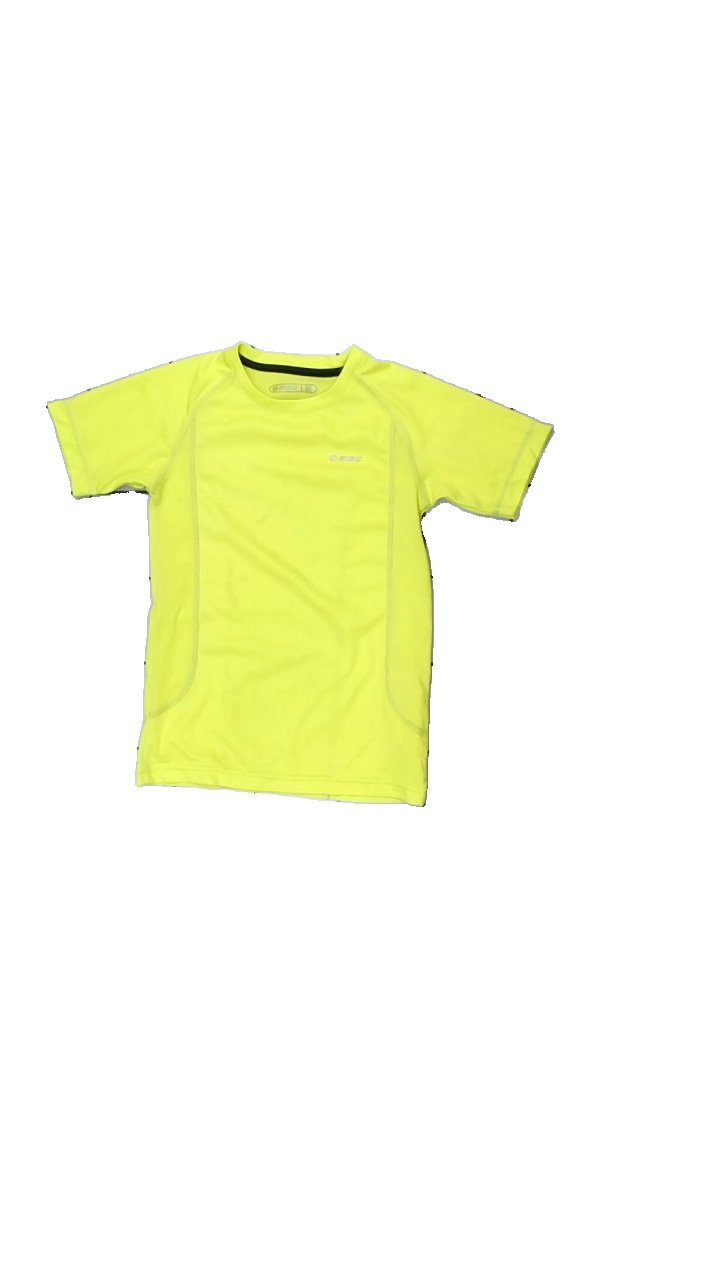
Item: T-shirt (Children)
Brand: Soc (stadium)
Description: gul tränings t-shirt med logga fram, fläckar fram
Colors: Yellow
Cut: Regular
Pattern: Logo print
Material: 100% polyester
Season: All
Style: Sports
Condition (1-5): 3
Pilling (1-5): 5
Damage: fläckar
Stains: Major
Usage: Export
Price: <50